Muhammad Kazim Khurasani

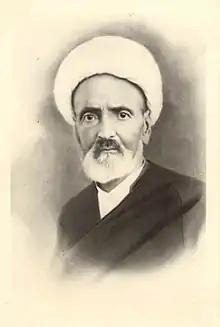
Shaykh Ibrahim Zanjani was head of the tribunal who sentenced Fazlullah Nouri to death.

Meanwhile, the new Shah had understood that he could not roll back the constitutional democracy by royalist ideology, and therefore he decided to use the religion card. The parliament came under attack from imperial court's cleric, Shaykh Fazlullah Nuri and other anti-democracy clerics. Nuri was a rich and high-ranking Qajar court official responsible for conducting marriages and contracts. He also handled wills of wealthy men and collected religious funds. Nuri was opposed to the very foundations of the institution of parliament. He led a large group of followers and began a round-the-clock sit-in in the Shah Abdul Azim shrine on 21 June 1907 which lasted till 16 September 1907. He generalized the idea of religion as a complete code of social life to push for his own agenda. He believed democracy will allow for "teaching of chemistry, physics and foreign languages", that would result in spread of Atheism. He bought a printing press and launched a newspaper of his own for propaganda purposes, "Ruznamih-i-Shaikh Fazlullah", and published leaflets. He believed that the ruler was accountable to no institution other than God and people have no right to limit the powers or question the conduct of the King. He declared that those who supported democratic form of government were faithless and corrupt, and apostates. He hated the idea of female education and said that girls schools were brothels. Alongside his vicious propaganda against women education, he also opposed allocation of funds for modern industry, modern ways of governance, equal rights for all citizens irrespective of their religion and freedom of press. He believed that people were cattle, but paradoxically, he wanted to "awaken the muslim brethren".